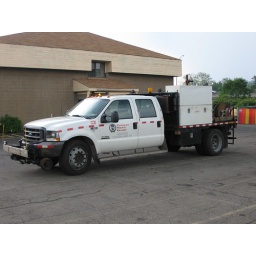
This CP Rail hy-rail track car was spotted in Binghamton, NY